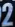
Number: 2